Eaton's catalogue

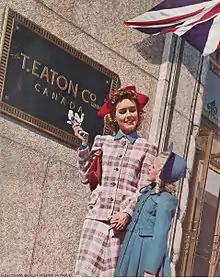
Front cover of Eaton's Spring and Summer Catalogue 1942

The Eaton's catalogue was a mail-order catalogue published by Eaton's from 1884 to 1976. It was "one of the first to be distributed by a Canadian retail store".